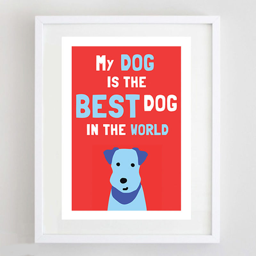
best dog in the - product image